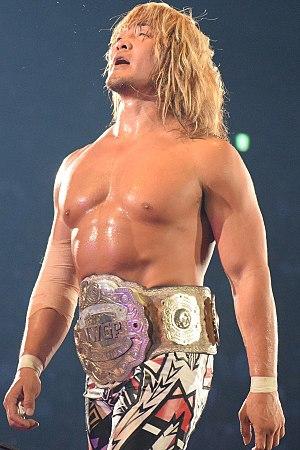
Hiroshi Tanahashi est un catcheur japonais travaillant pour la New Japan Pro Wrestling. Il est formé au dojo de cette fédération de catch et commence sa carrière en 1999. Il commence à être mis en valeur avec des victoires face à des adversaires célèbres avant que la journaliste Hitomi Hara qui est alors sa petite amie ne tente de le tuer.